The Danish Girl (film)

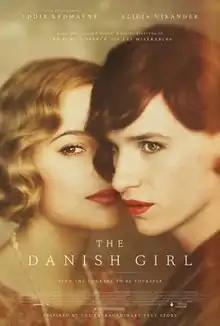
Theatrical release poster

The Danish Girl is a 2015 biographical romantic drama film directed by Tom Hooper, based on the 2000 novel of the same title by David Ebershoff, and loosely inspired by the lives of Danish painters Lili Elbe and Gerda Wegener. The film stars Eddie Redmayne as Elbe, one of the first known recipients of gender reassignment surgery, Alicia Vikander as Wegener, and Sebastian Koch as Kurt Warnekros, with Ben Whishaw, Amber Heard, and Matthias Schoenaerts in supporting roles.